Rione Sanità

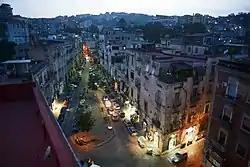
Rione Sanità

Rione Sanità (literally "Health Neighbourhood" in Italian) is a neighbourhood in Naples, part of the Stella quarter. It is located north of Naples' historical centre, adjacent to the Capodimonte hill.